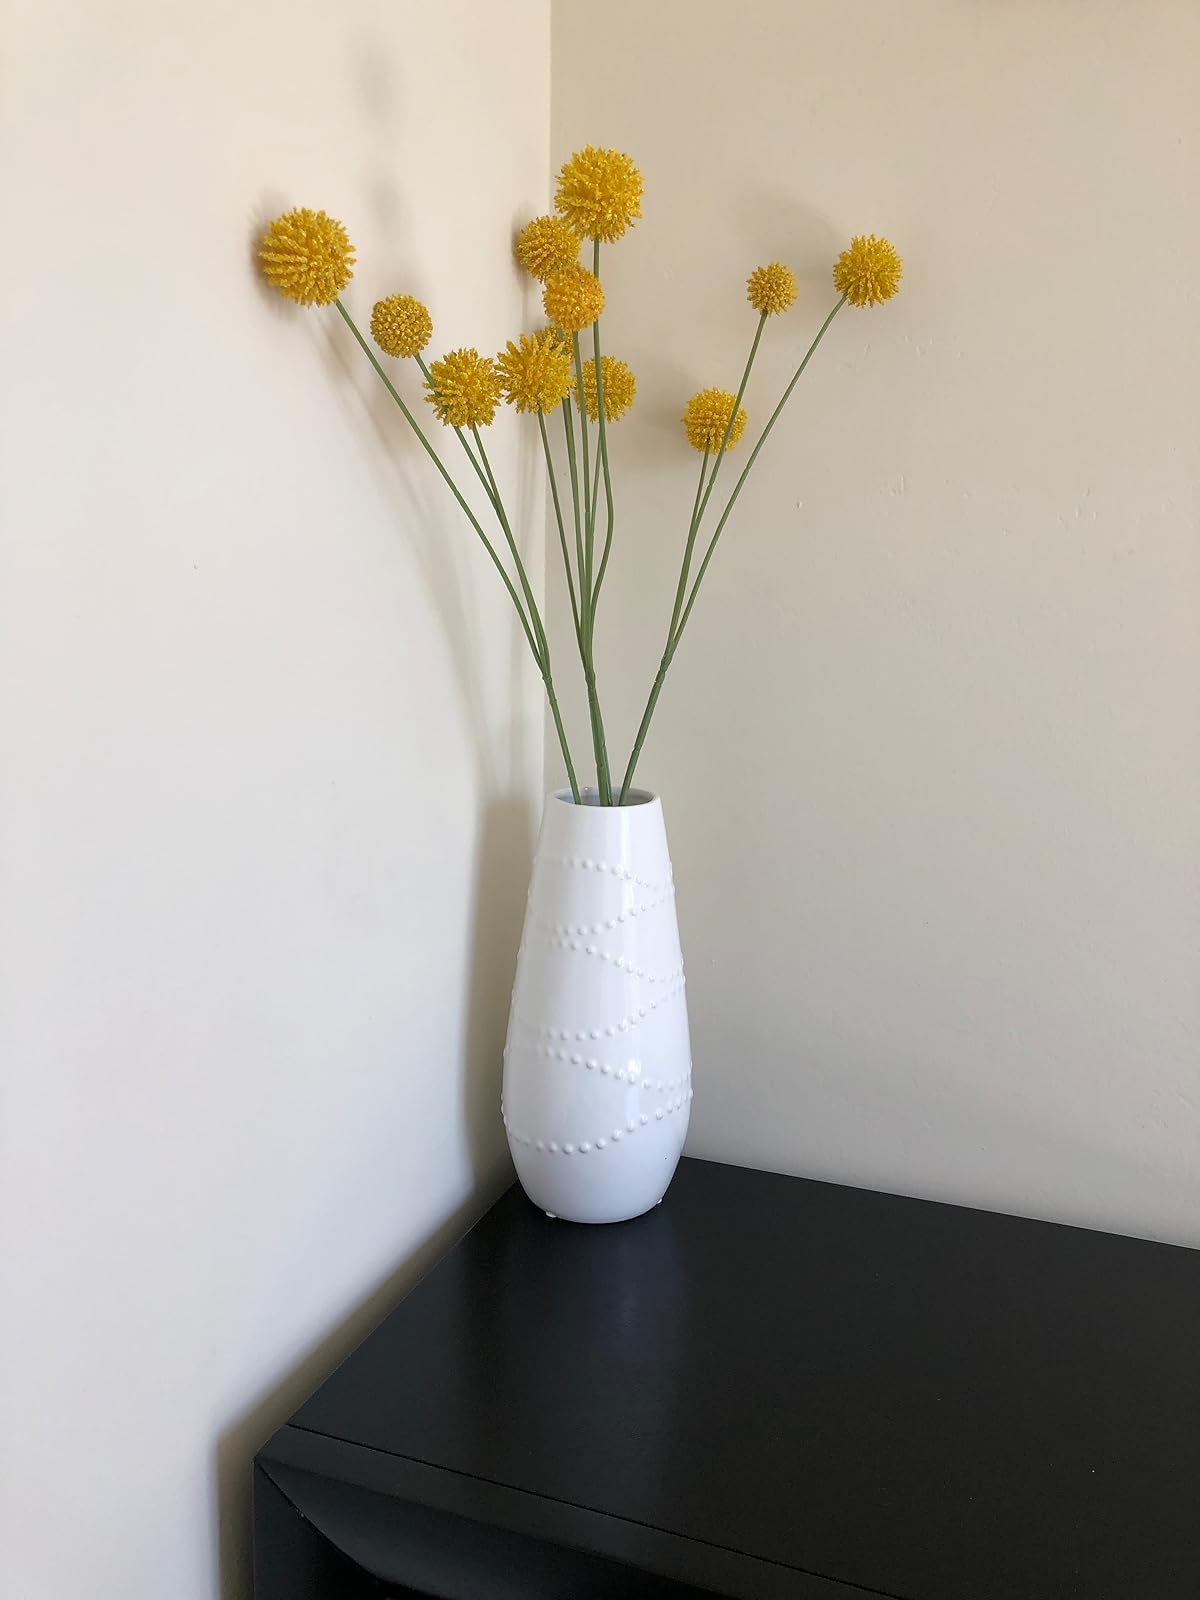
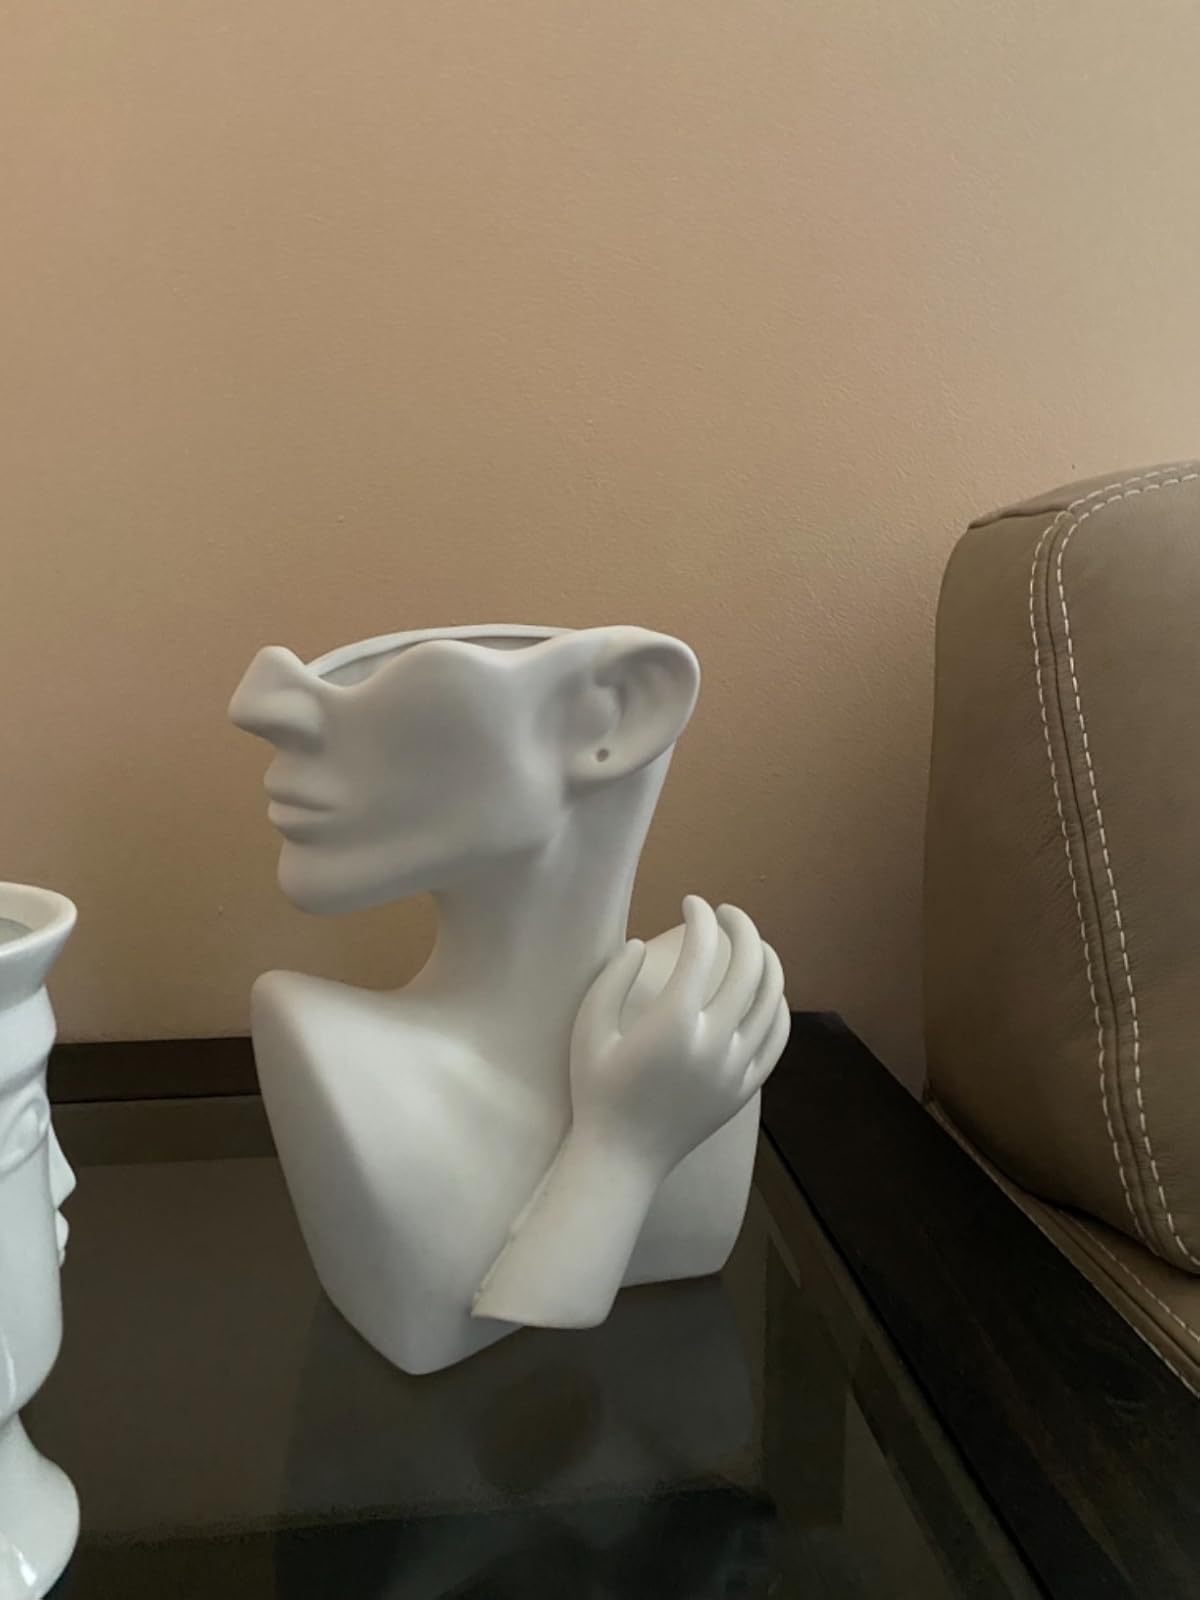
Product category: vase
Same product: no